Christiaan Snouck Hurgronje

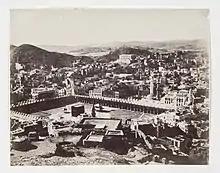
Photographic view of Mecca by Snouck Hurgonje, 1885

The fact that Snouck Hurgronje spent his time in Mecca as a convert to Islam has been criticized by some as ""treachery and knavery."" For instance the right-wing late Pakistani civil servant and Ambassador of Pakistan to the Netherlands in 1962, Qudrat Ullah Shahab, goes so far in his autobiography as to insinuate: